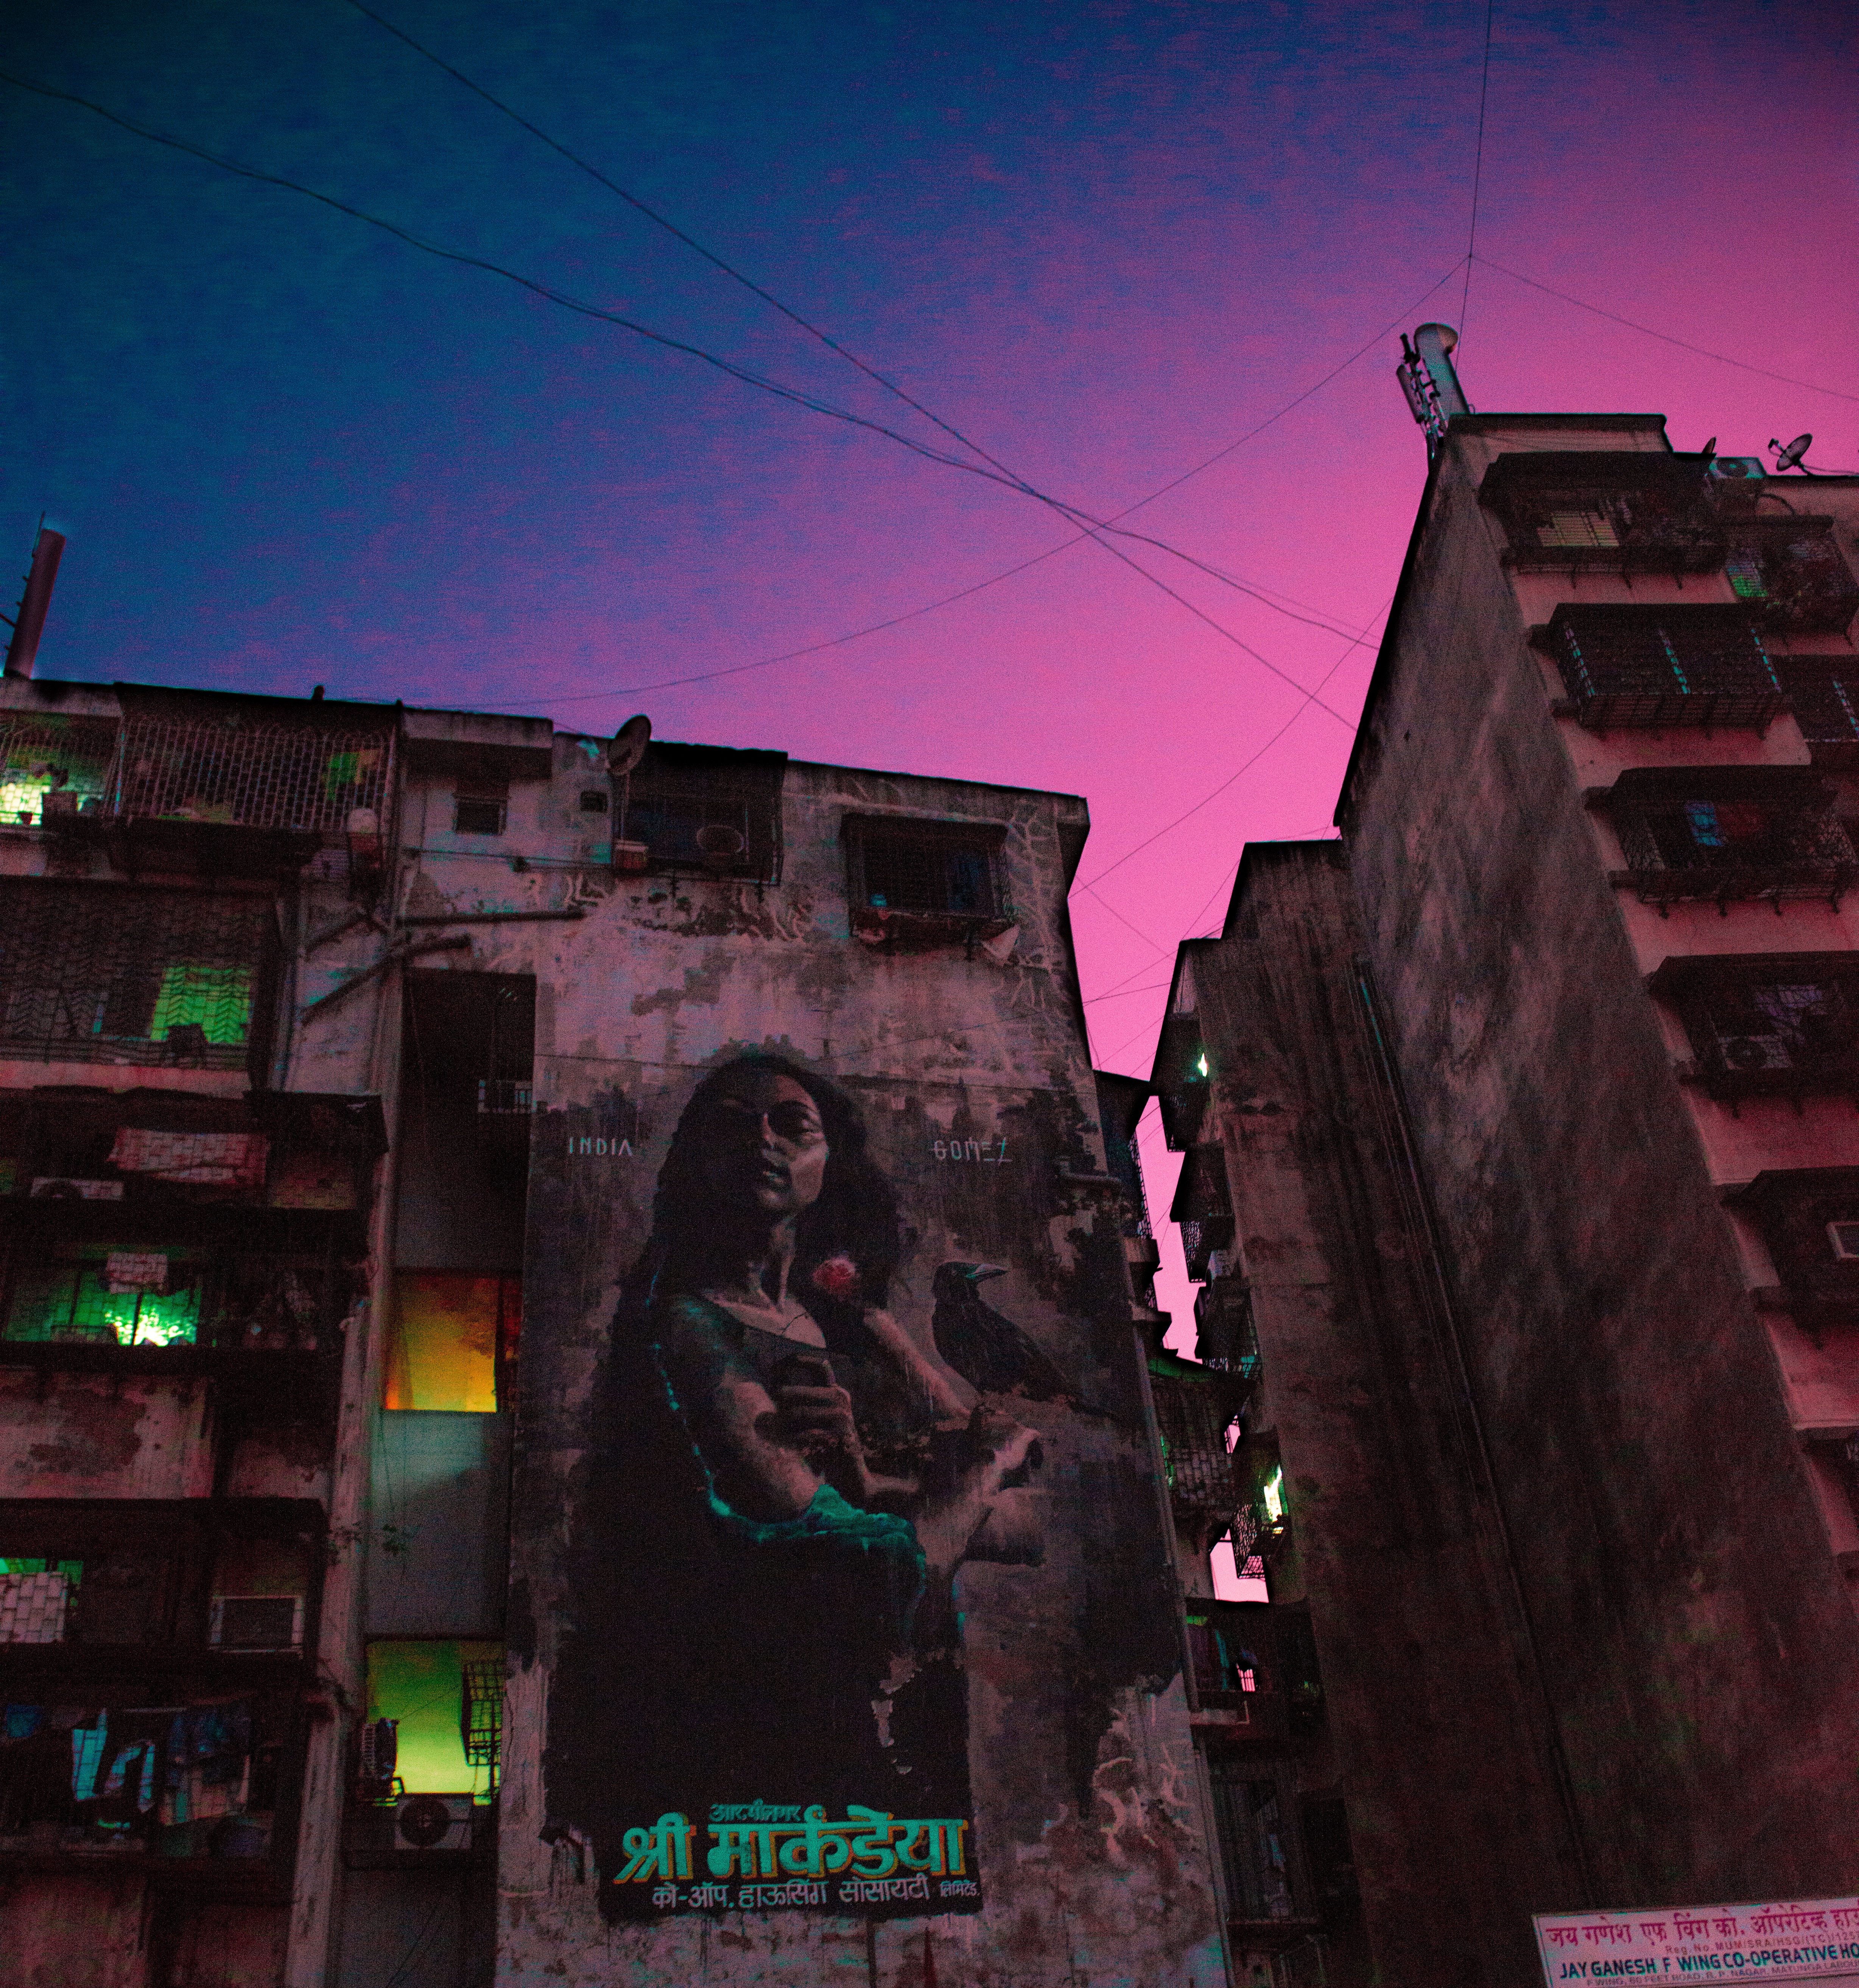
light, street, night, evening, color, darkness, image, screenshot, urban area